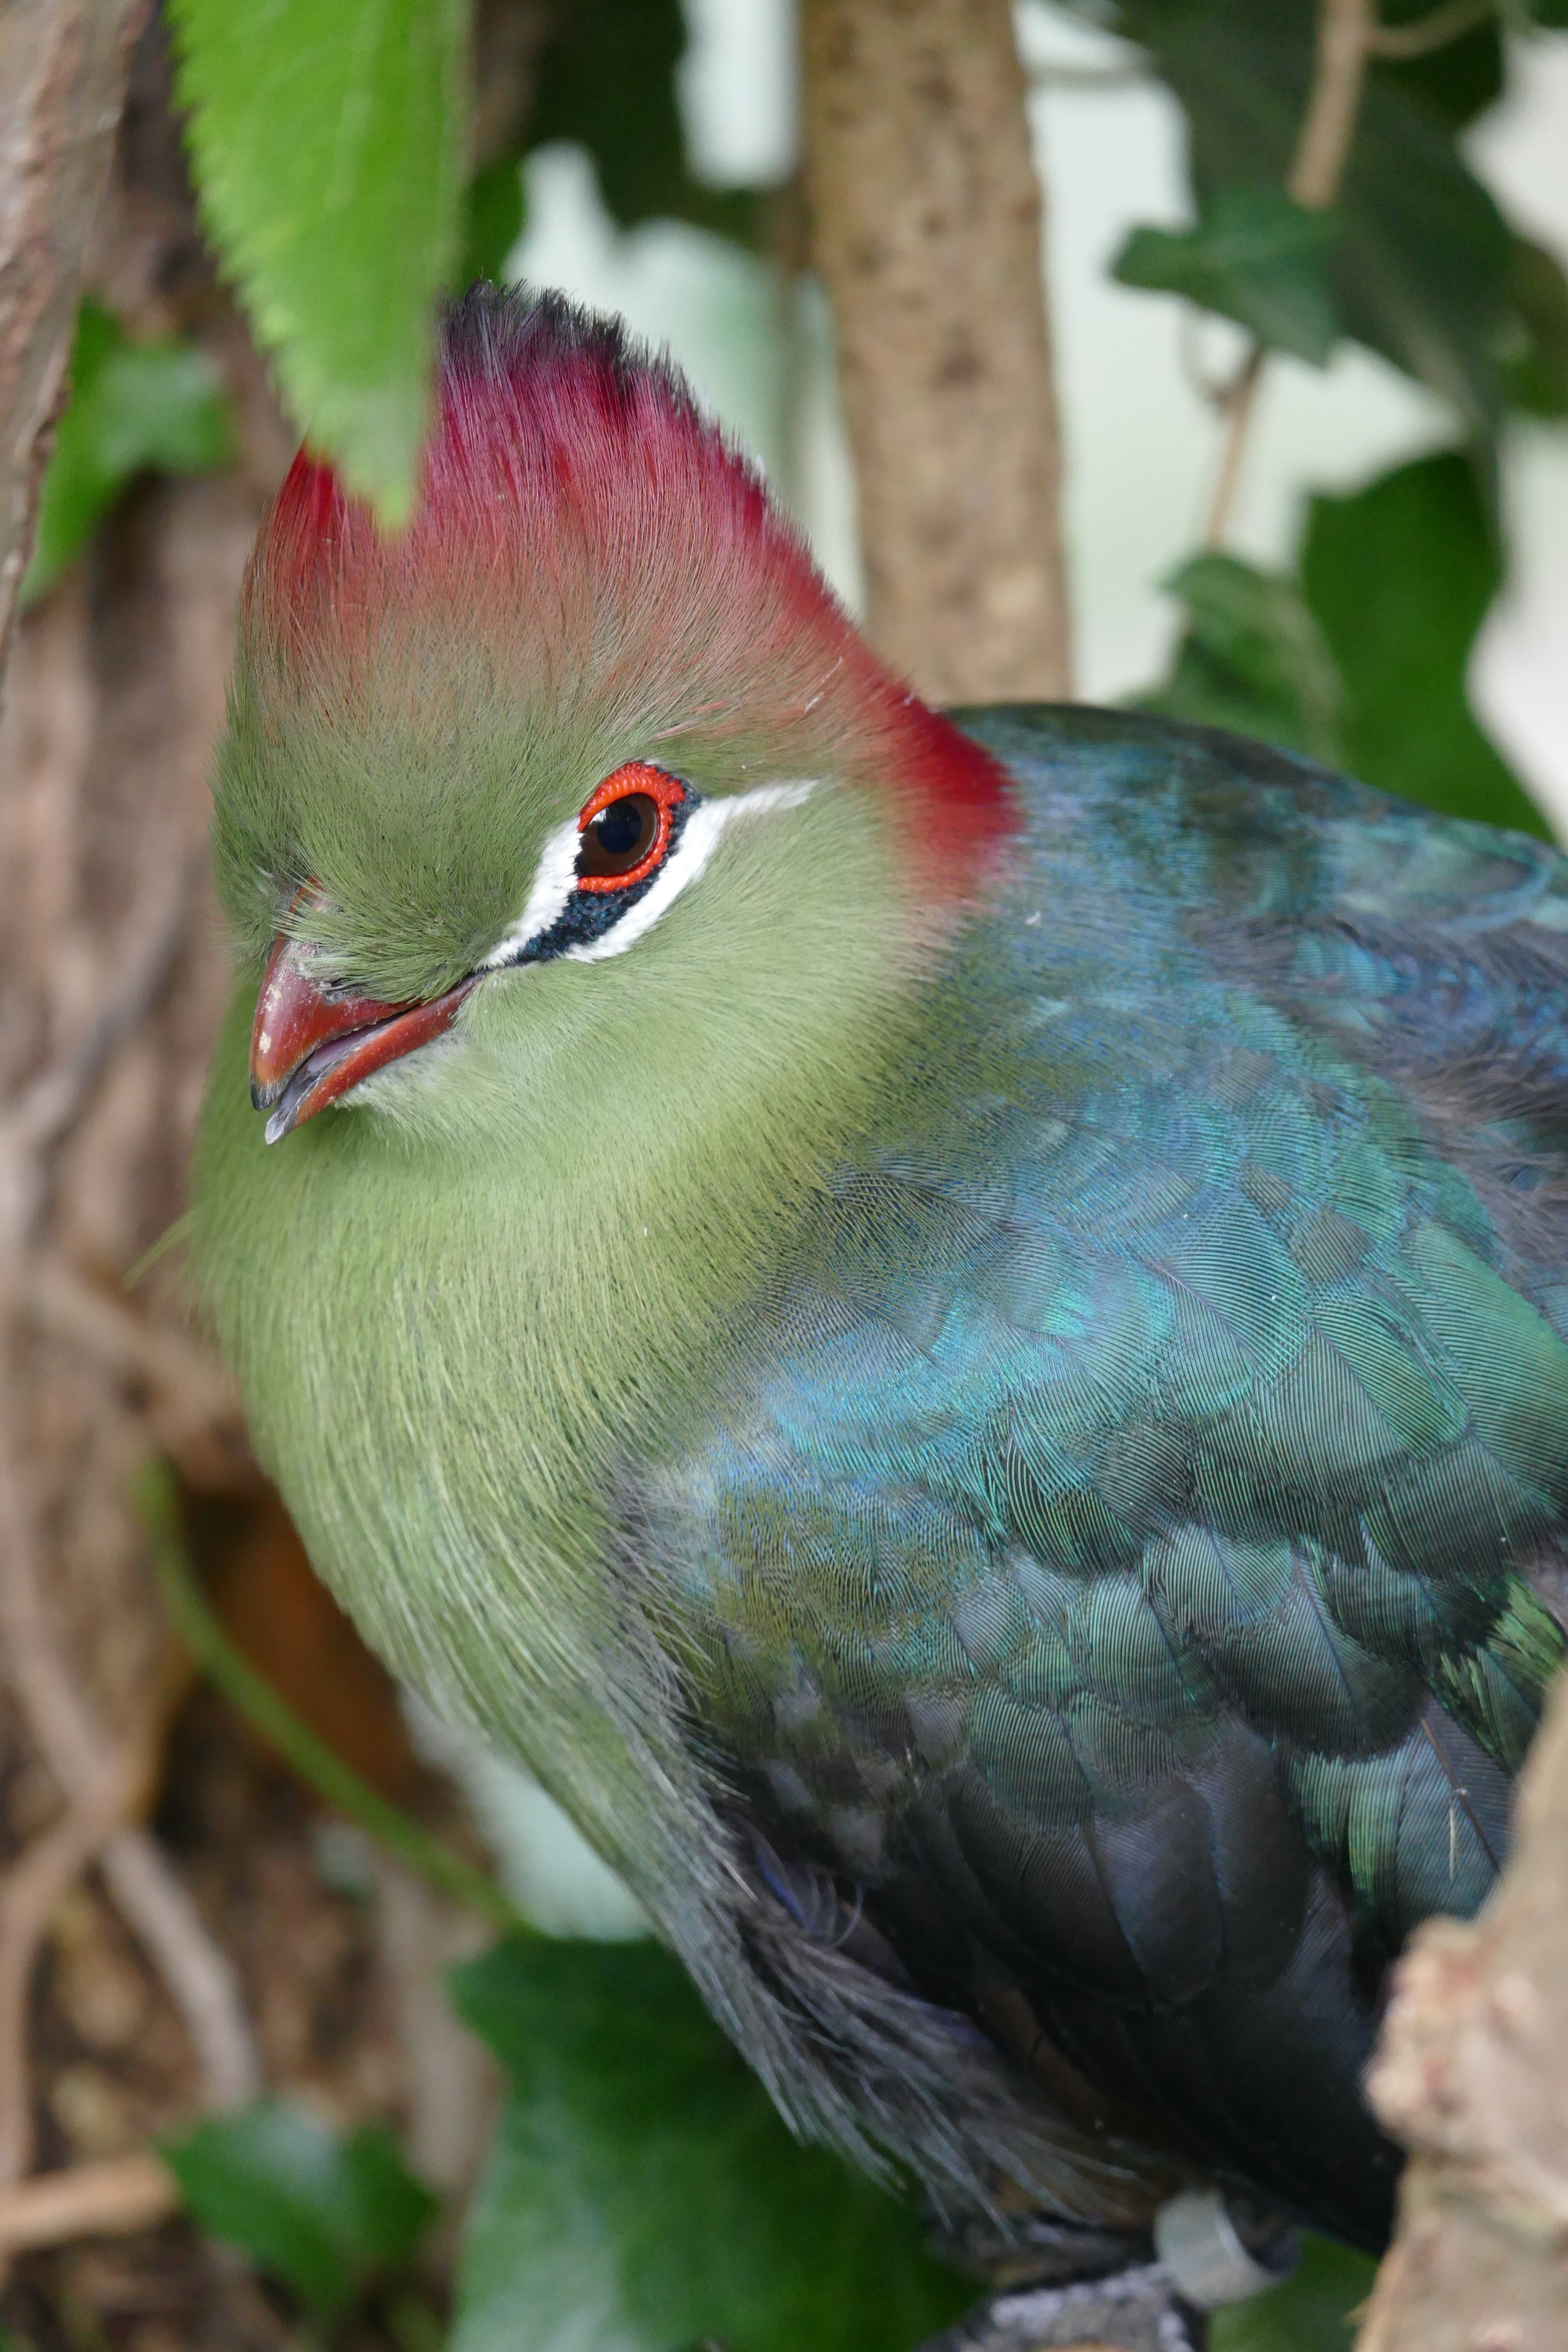
nature, bird, flower, wildlife, green, beak, botany, fauna, lorikeet, close up, vertebrate, touraco, perching bird, touraco fisher, musophagidae